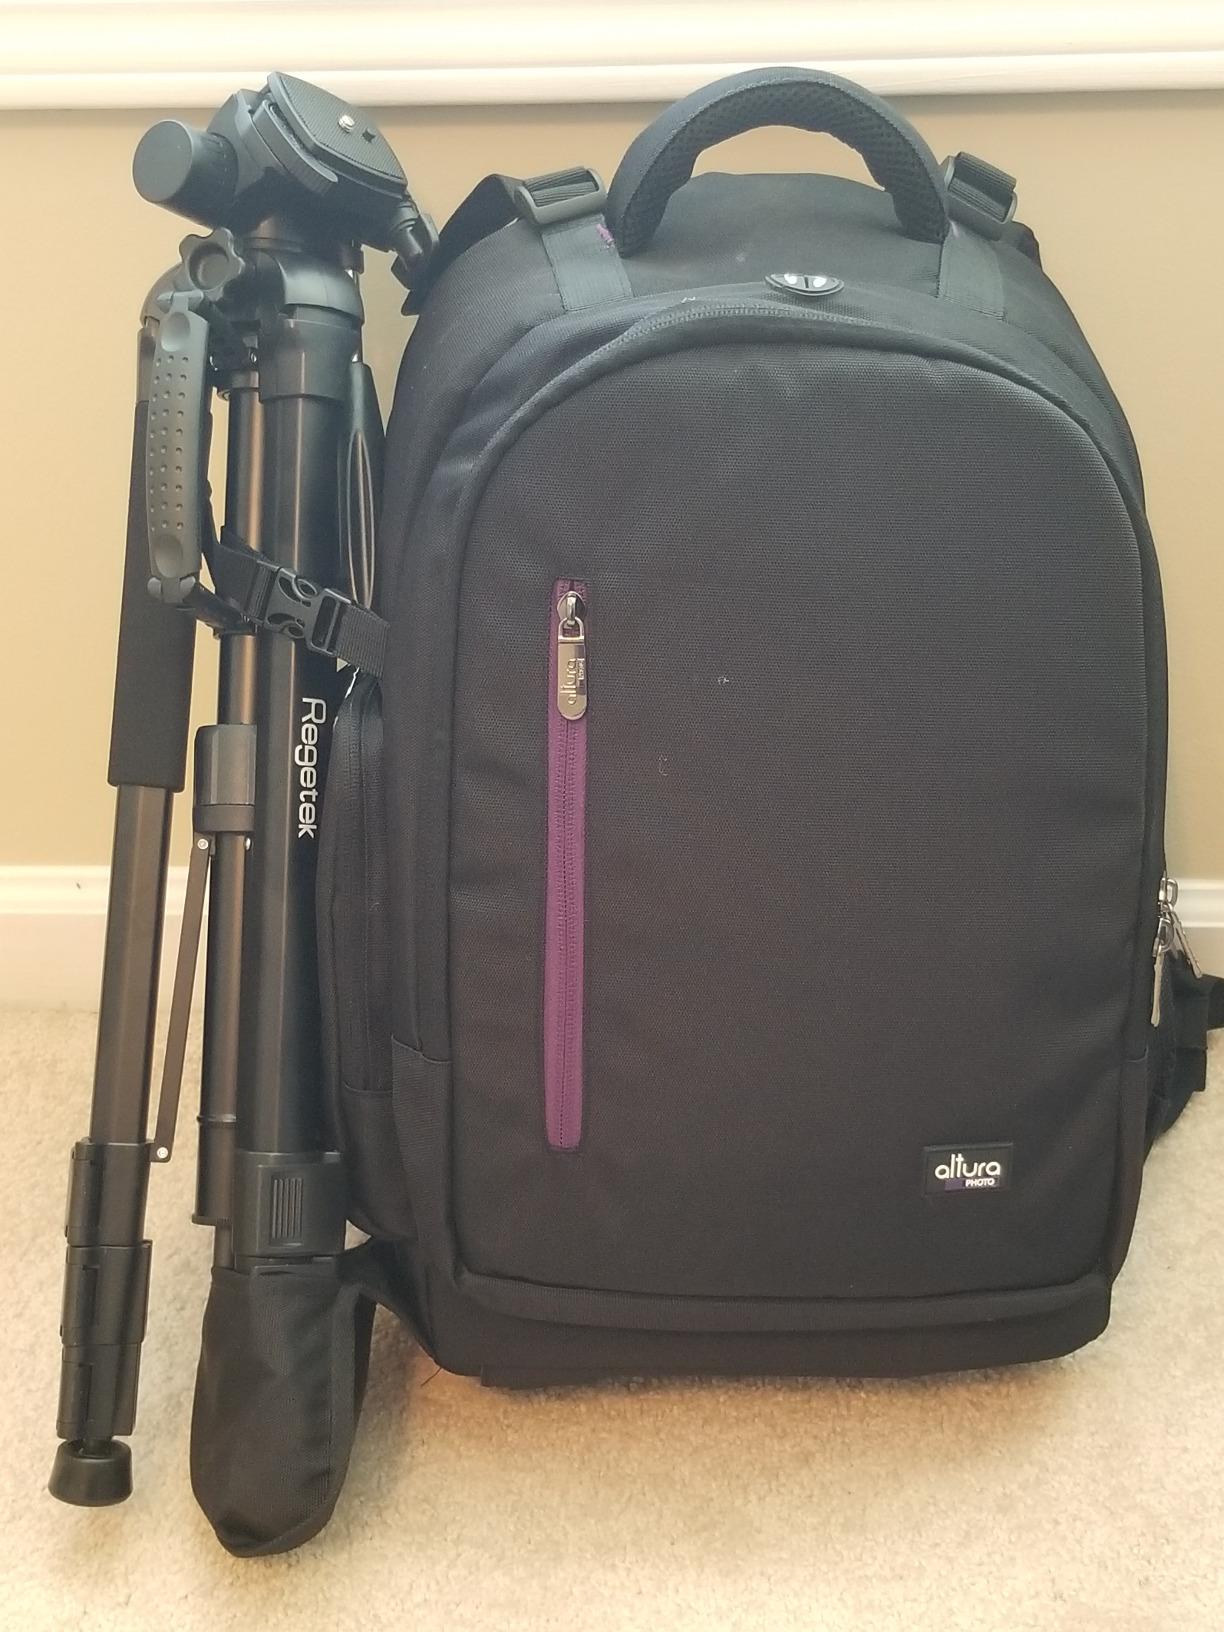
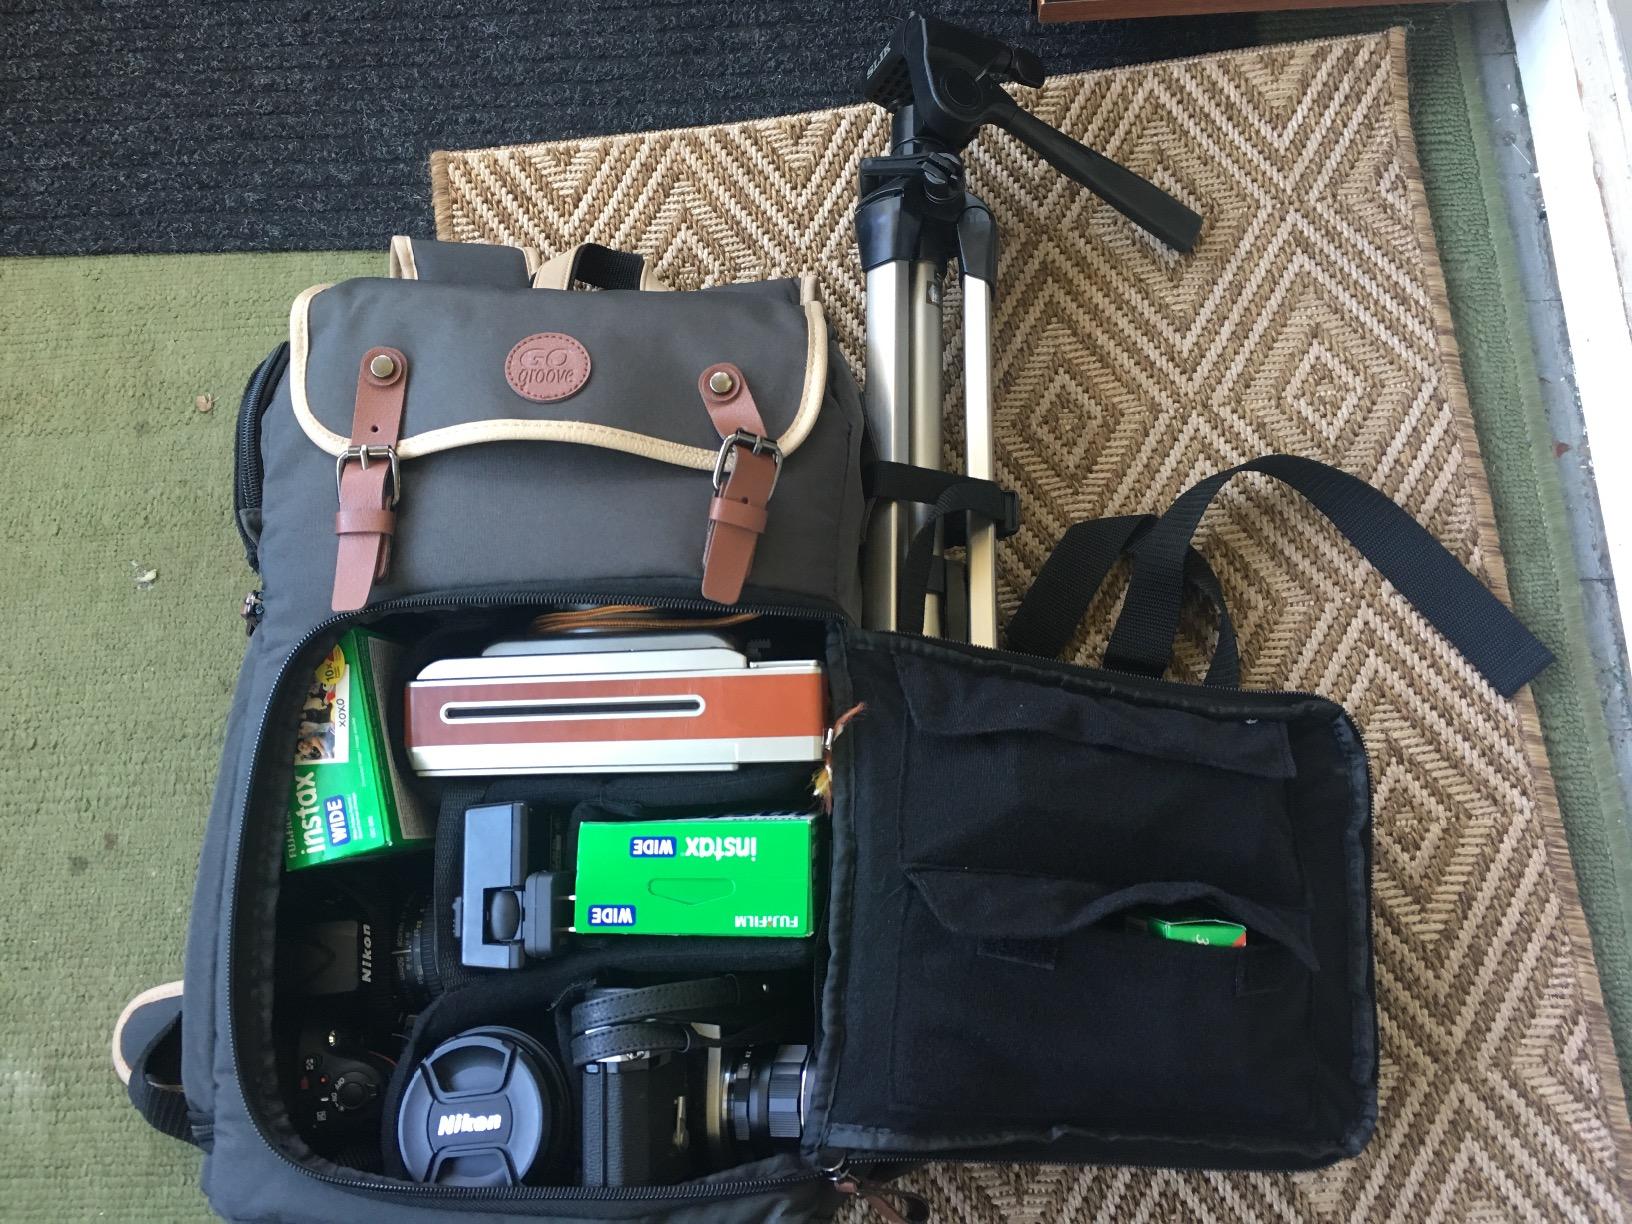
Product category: bag
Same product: no